Education in Portugal

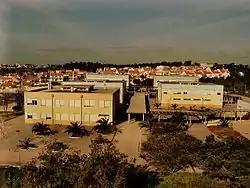
Daniel Sampaio Secondary School, Almada.

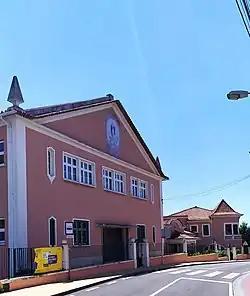
Colégio Nossa Senhora da Assunção, Anadia

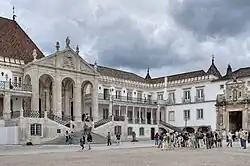
Founded in 1290, the University of Coimbra is Portugal's oldest and most famous.

It is only after the 9th year of basic schooling that the Portuguese General Education system branches out into different secondary programmes, a higher education-oriented (general secondary programmes), a work-oriented (technological secondary programmes) and an artistic-oriented programme. The conclusion of secondary education (general, technological or artistic programmes) with passing grades confers a diploma, which will certificate the qualification thus obtained and, in the case of work-oriented programmes the qualification for specific jobs. All General and Technological programmes share the following subjects known as General Formation: